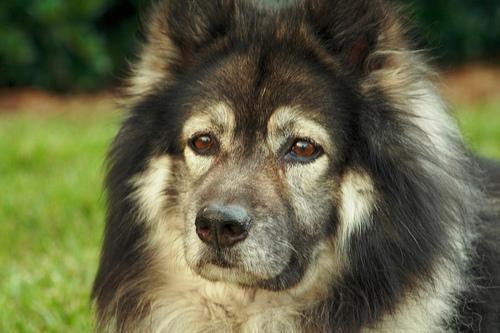
Breed: keeshond